Bixslade

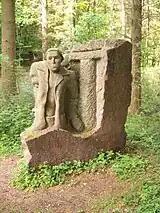
Monument at the site of Union Pit.

Some of the smaller quarries are accessible, but most of the disused workings in the valley are fenced and may only be viewed from a distance. In all cases, however, extreme care must be taken when visiting sites.